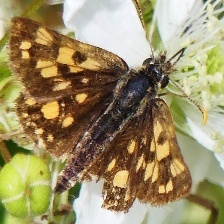
Species: CHECQUERED SKIPPER